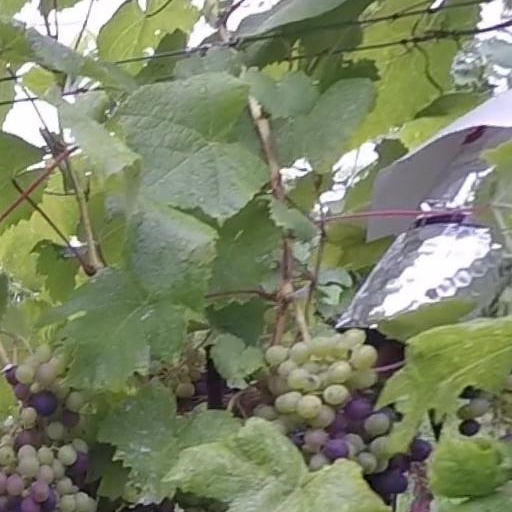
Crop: grape